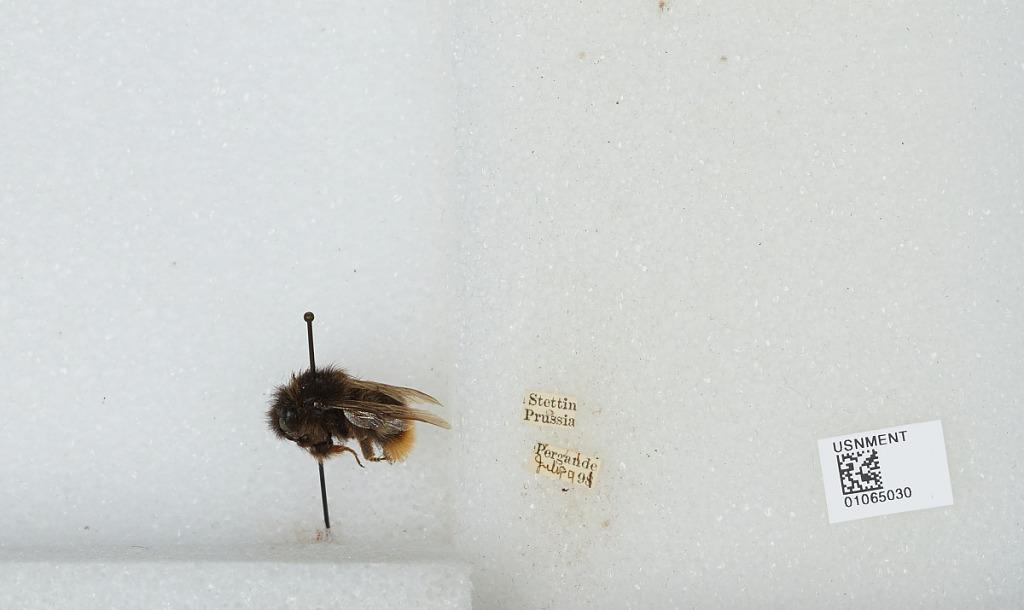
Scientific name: Bombus sp.
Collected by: Pergande
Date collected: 1891-7-9
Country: Poland
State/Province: West Pomeranian
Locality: Szczecin
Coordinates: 53.4325, 14.5481